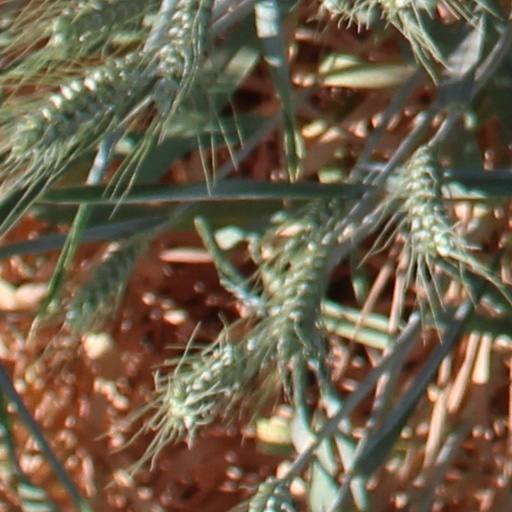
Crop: wheat